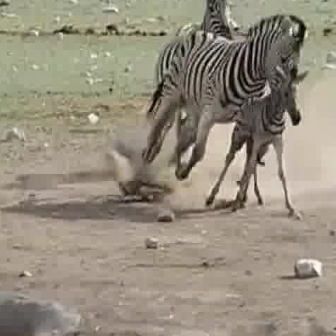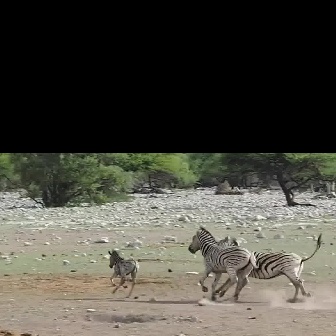
  Please identify the target specified by the bounding box [137,11,309,182] in the first image and locate it in the second image. Return the coordinates in [x_min,y_min,x_max,y_max] format.
Answer: [186,224,263,301]